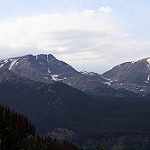
Label: mountain